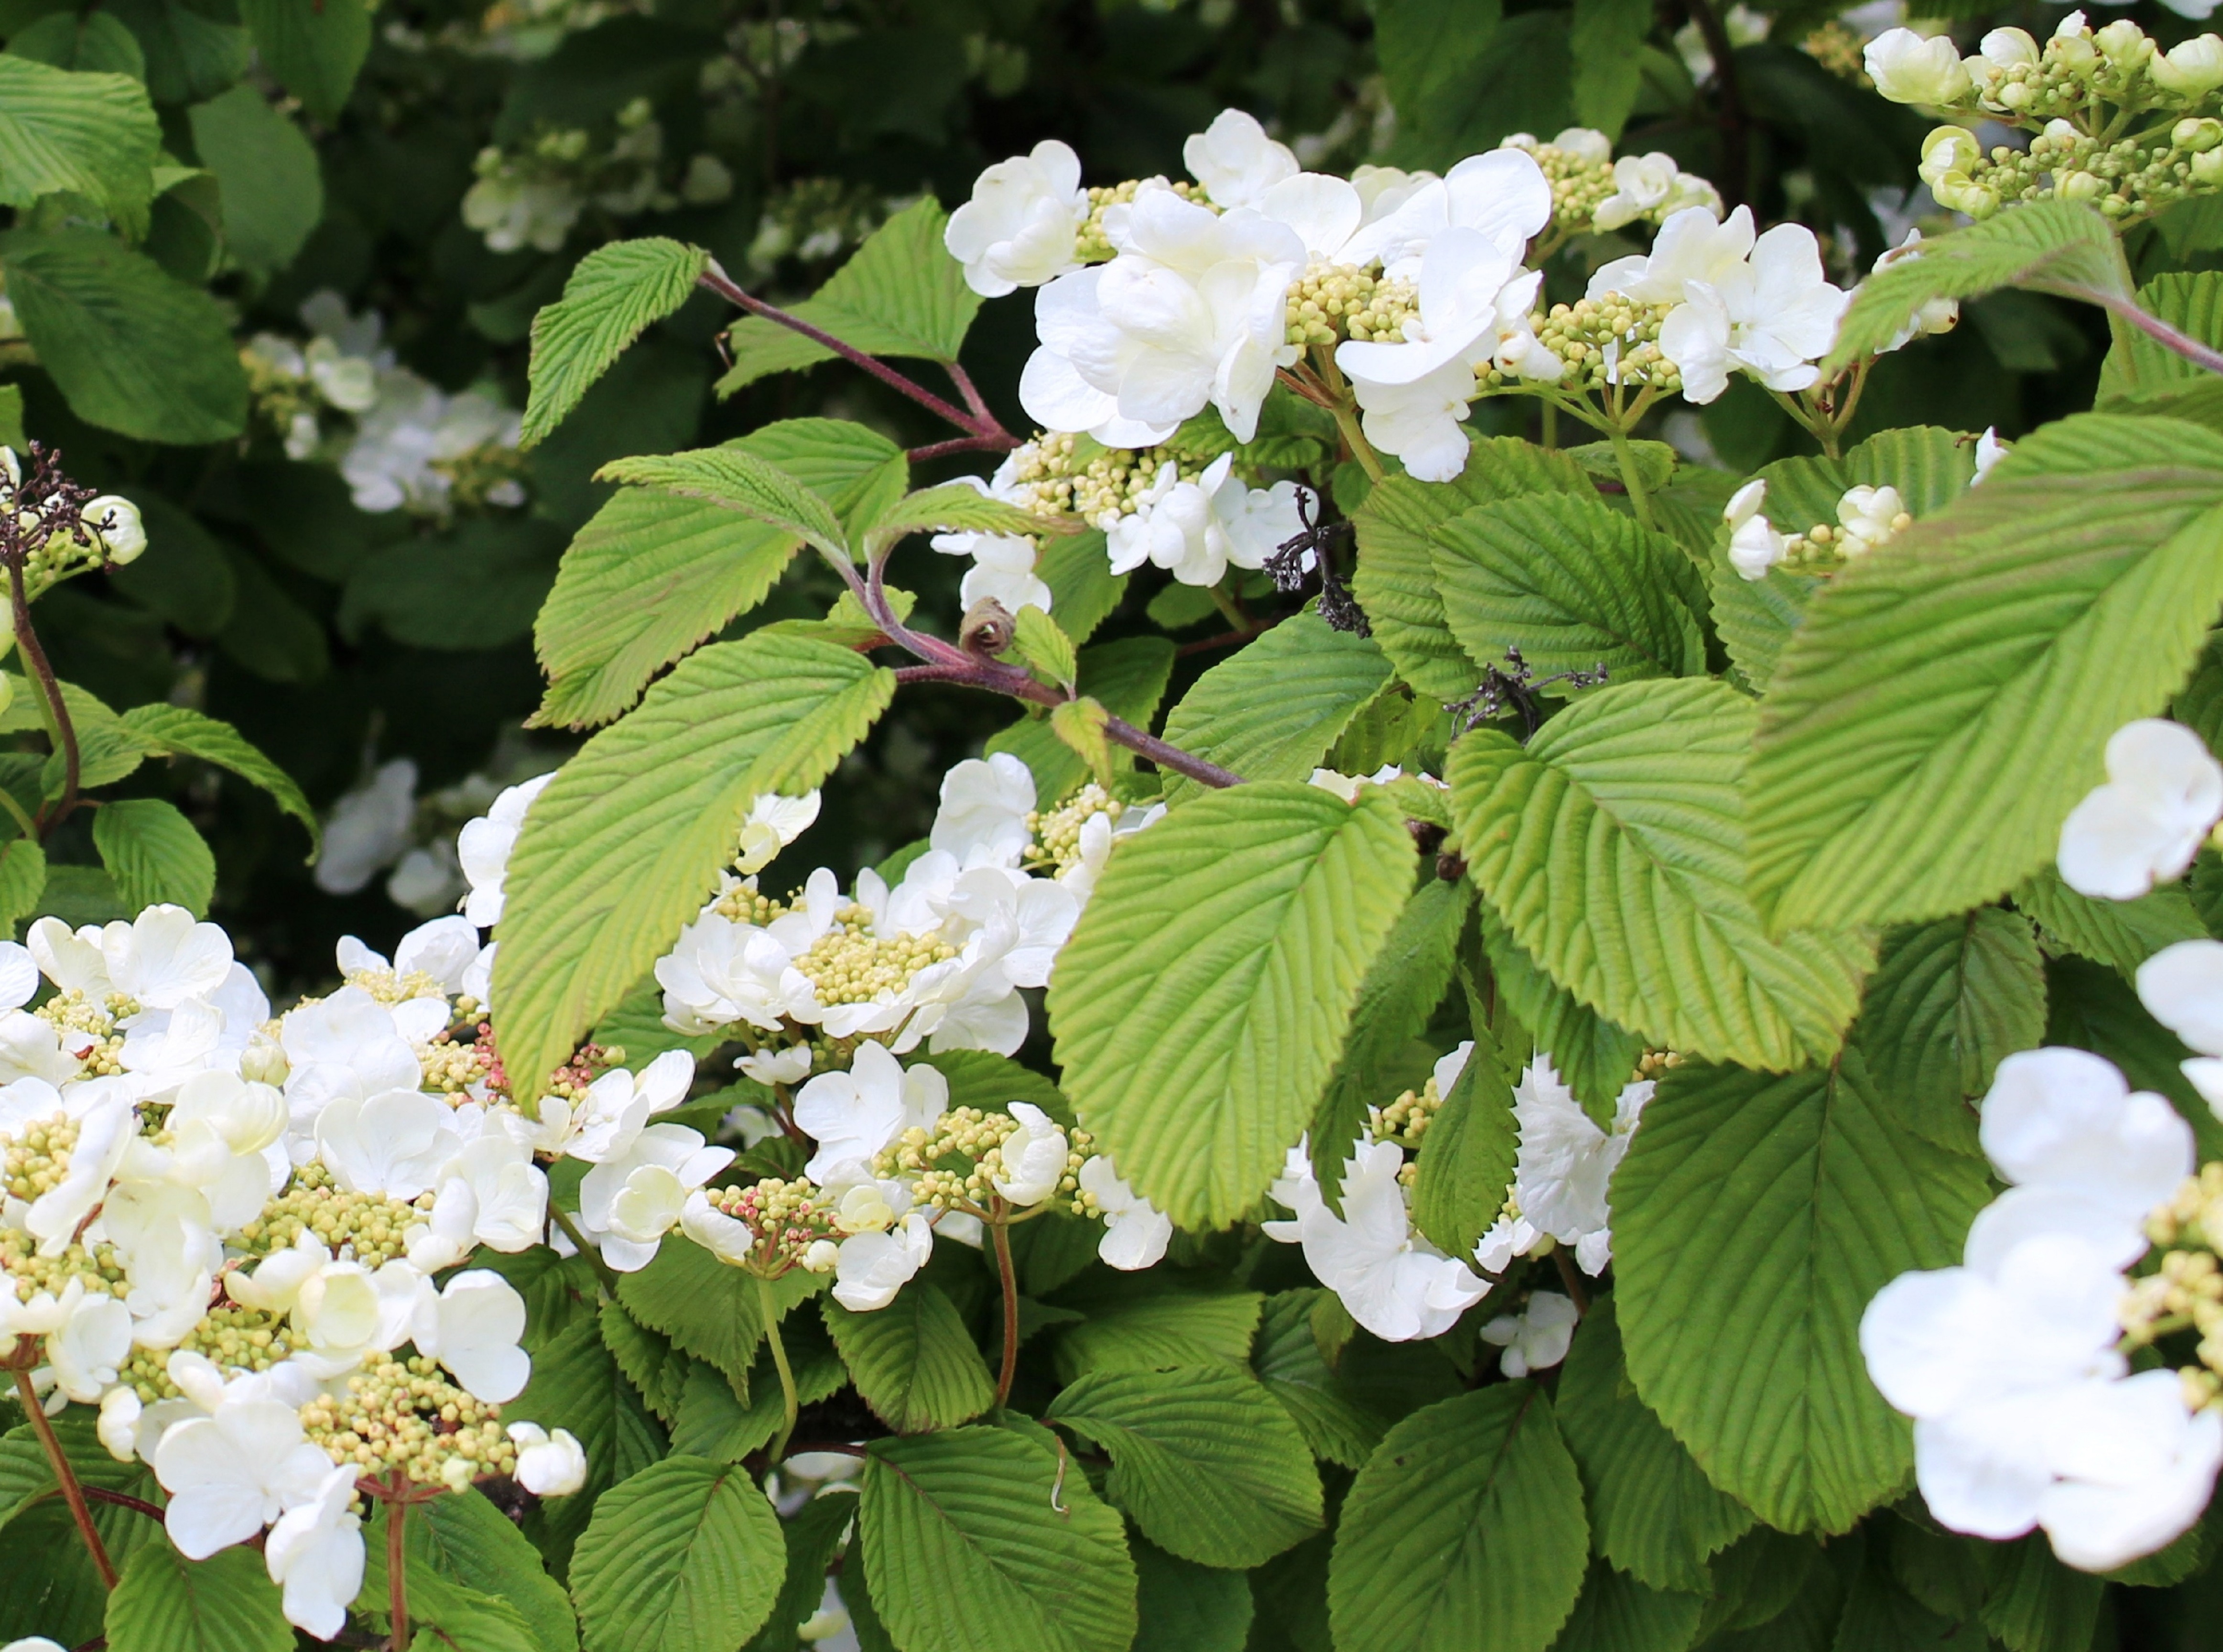
branch, blossom, plant, flower, bush, food, spring, produce, botany, climbing, flora, hydrangea, flowers, leaves, shrub, viburnum, flowering plant, rose family, guelder rose, land plant, hydrangea serrata, moschatel family, thimbleberry